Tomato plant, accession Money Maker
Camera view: bottom (45 deg); turntable rotation: 270 degrees
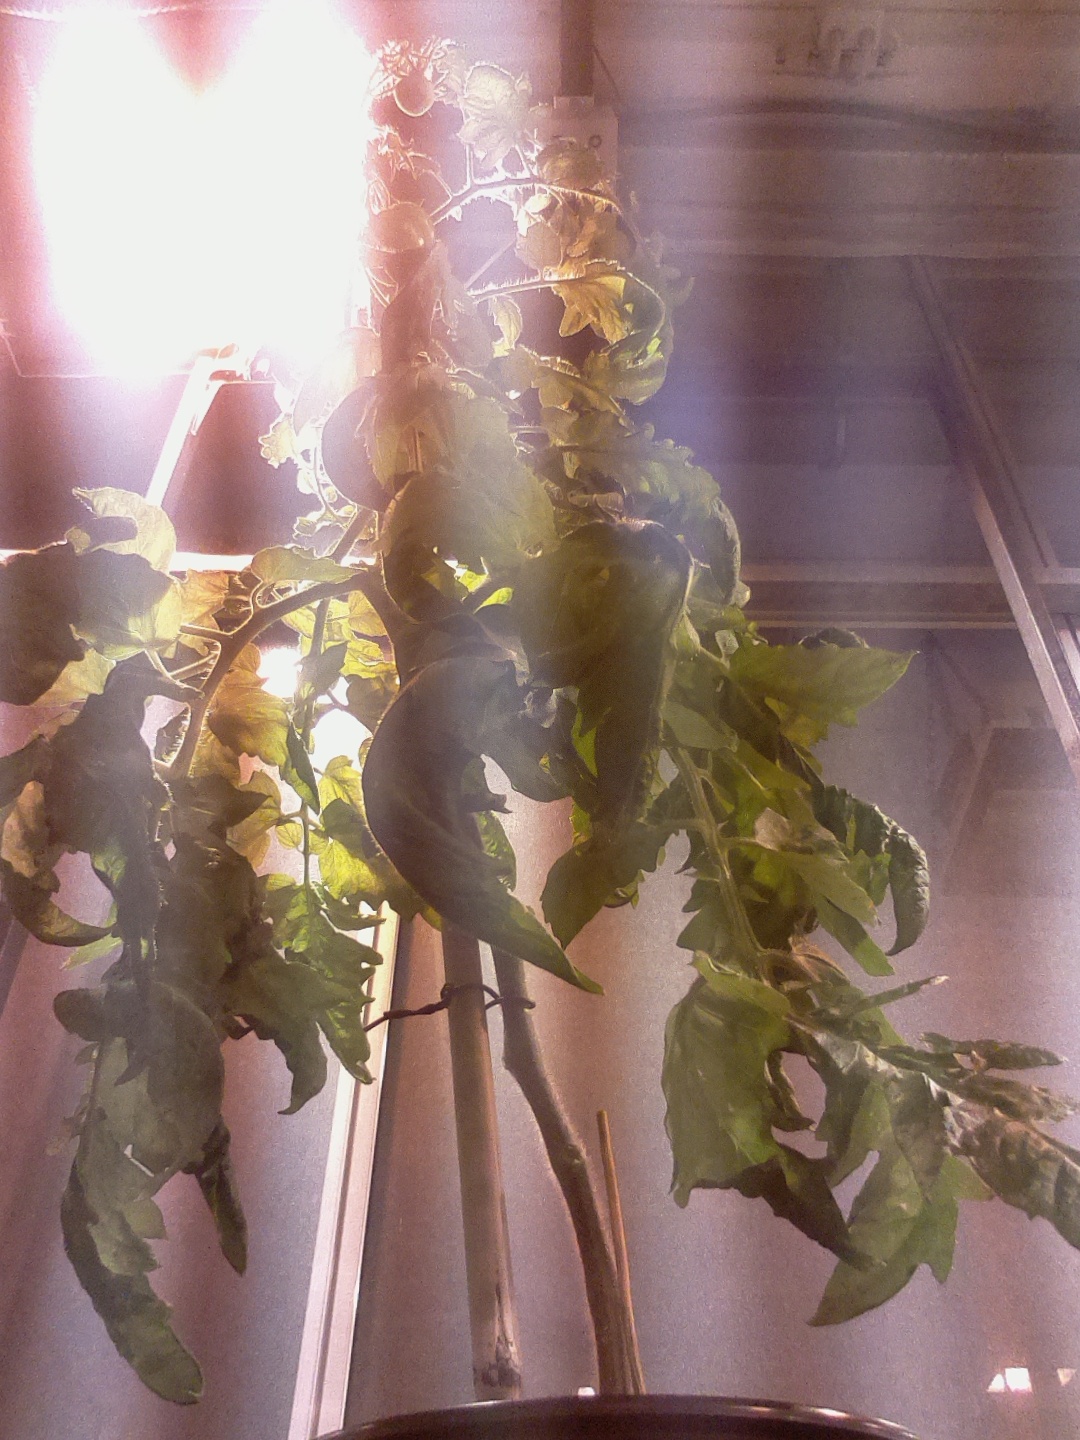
BBCH growth stage 75: 50%-60% of final fruit size